Sugar Chile Robinson, Billie Holiday, Count Basie and His Sextet

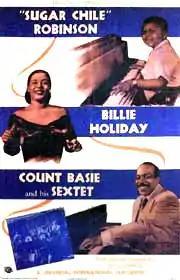
Promotional poster art for 'Sugar Chile' Robinson, Billie Holiday, Count Basie and His Sextet (1950).

"Sugar Chile" Robinson, Billie Holiday, Count Basie and His Sextet is a 1950 short film presenting five jazz numbers in a 15-minute running time. The film includes Billie Holiday performing "God Bless the Child" and "Now, Baby or Never", the Count Basie Sextet performing "One O'Clock Jump", and juvenile performer Frank "Sugar Chile" Robinson performing "Numbers Boogie" and "After School Boogie". The film was directed by Will Cowan and produced and released by Universal-International Pictures.